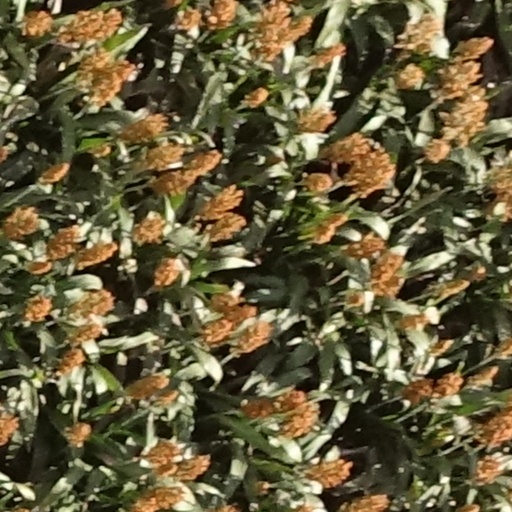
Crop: sorghum